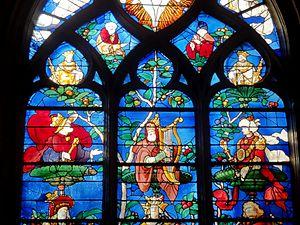
Vitrail de l'église Saint-Étienne de Beauvais, France, représentant l'arbre de Jessé.